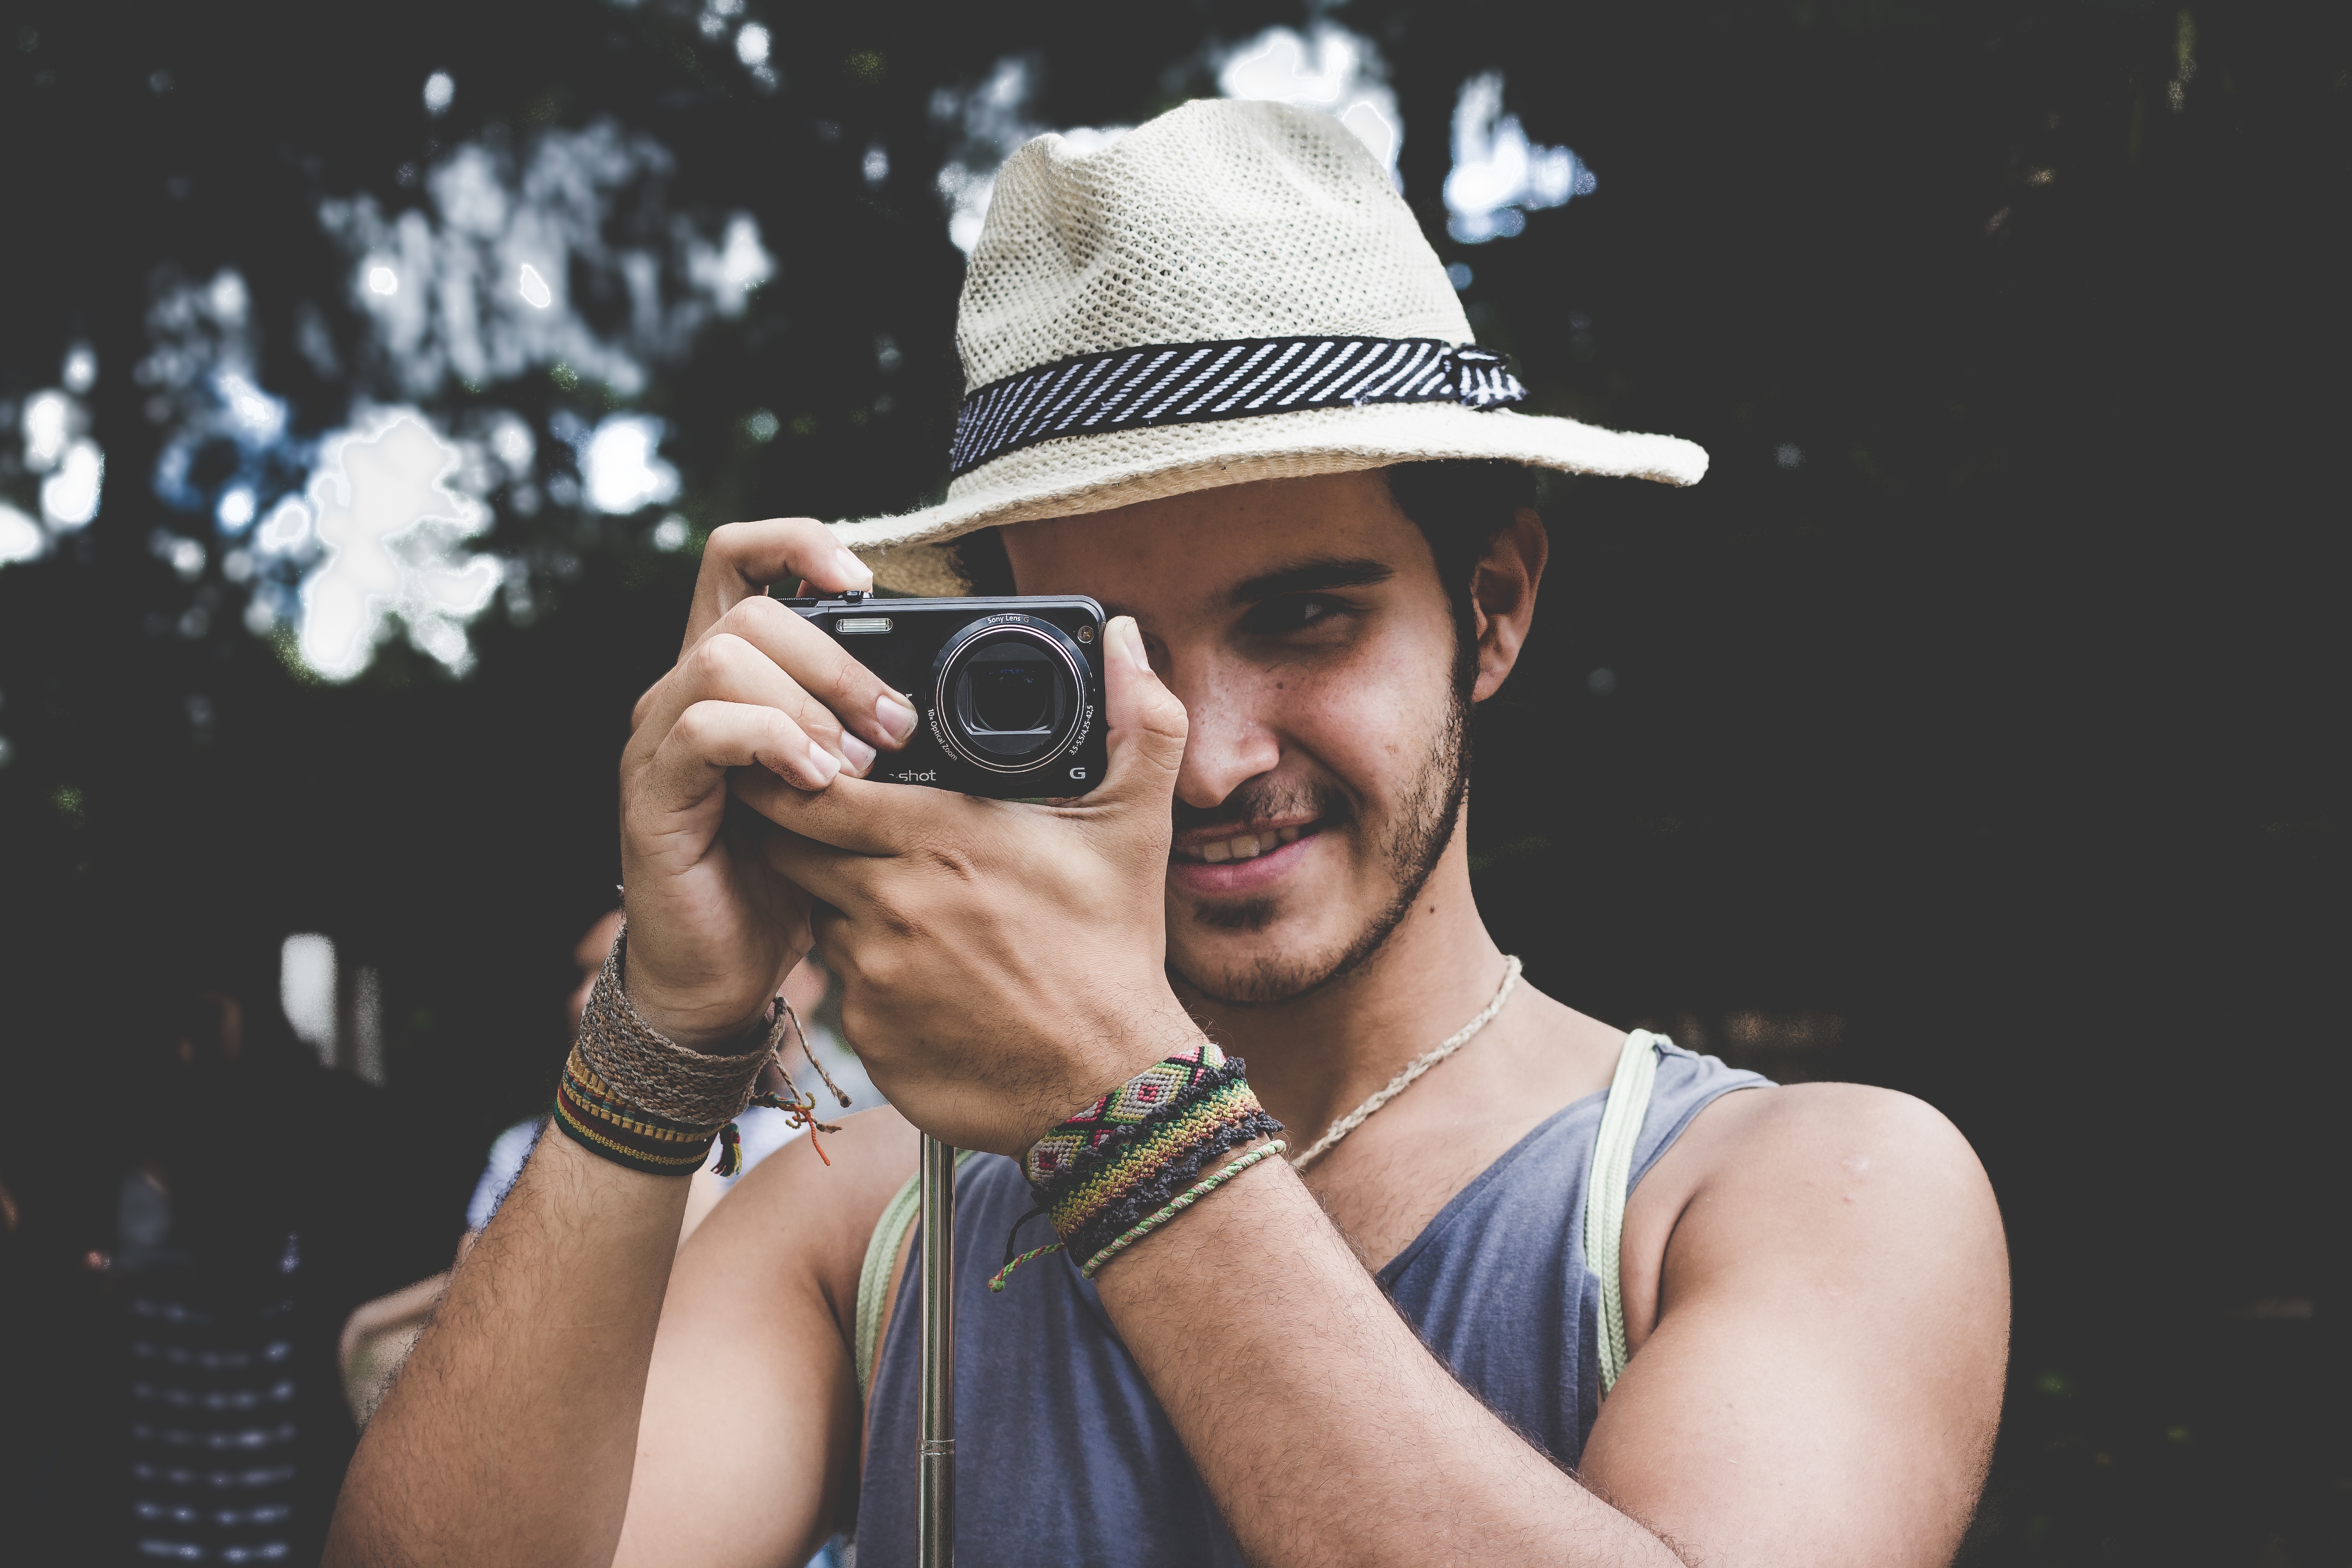
hand, man, person, camera, photography, photographer, portrait, model, spring, hat, fashion, cool, sunglasses, glasses, singing, photograph, eyewear, beauty, photo shoot